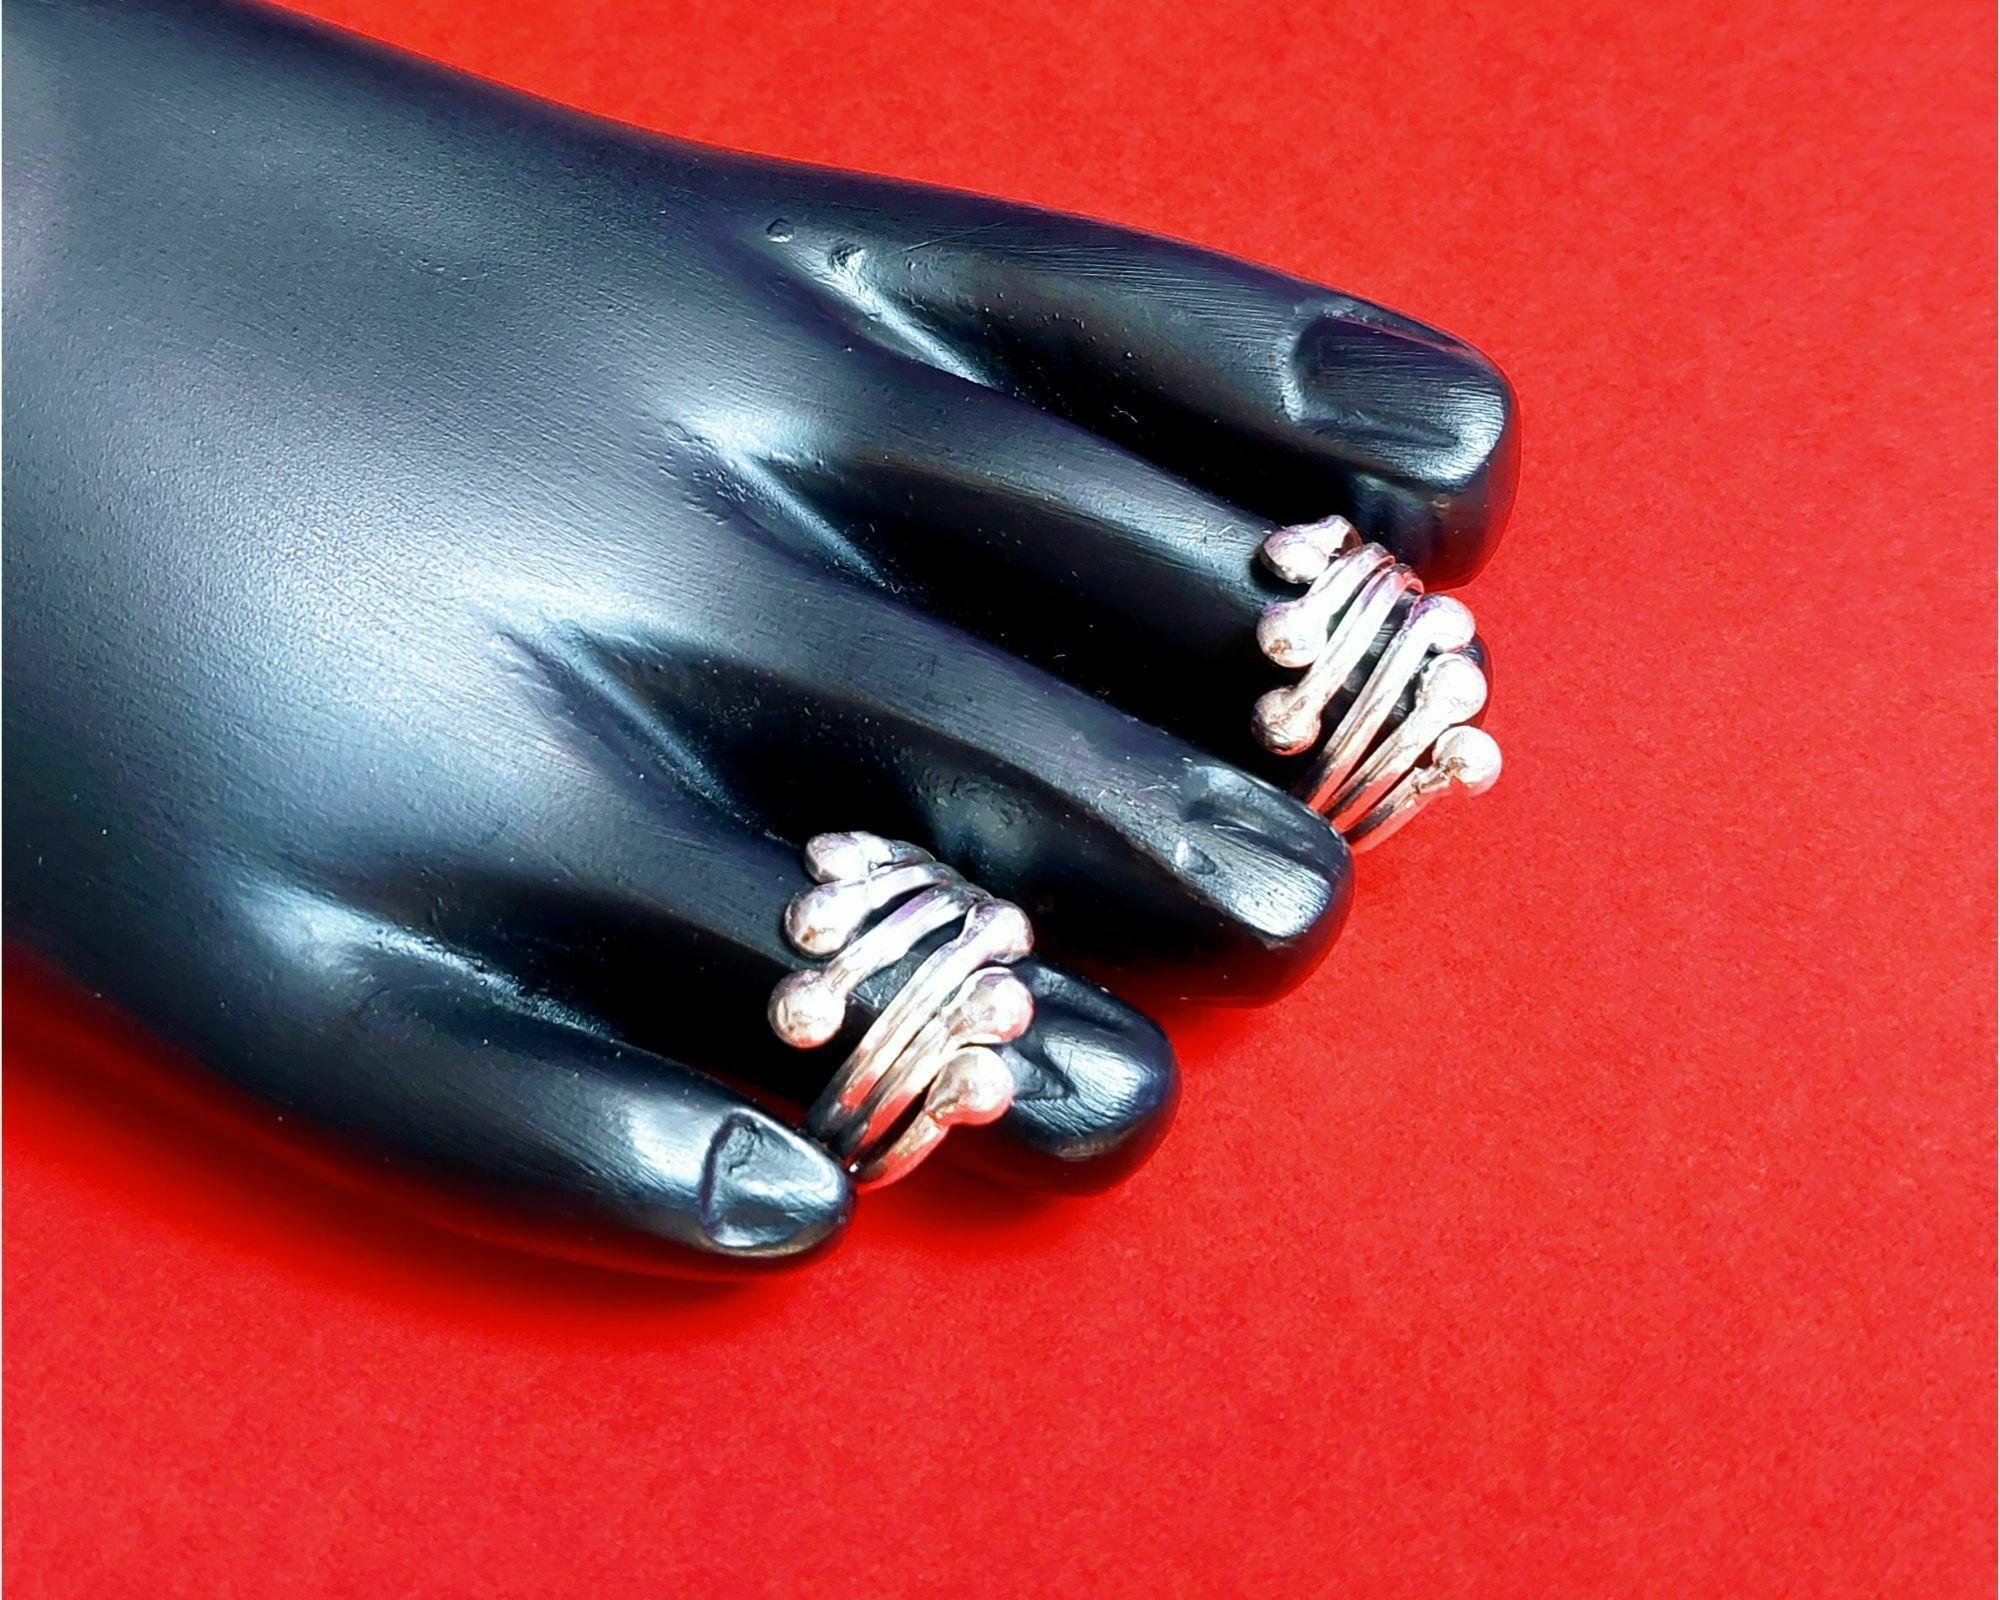
Kamada creations Designer Toe ring Set
Type: Traditional Jewellery
Brand: Kamada Creations
Price: Rs. 162
 Increase your style quotient with these Elegant Toerings from Kamada Creations. Designed to perfection these DBSain pattern toe rings will instantly attract your beauty. Oxidized Silver DBSated Toe rings pair gives an elegant looks you require for all your Occasions. Adjustable in Size with smooth curves to keep your skin safe. Skin friendly - nickel free and lead free as per international standards. Anti-allergic and safe for skin Pretty enough to adorn the feet of a princess, these toe-rings make great festive wear too. Make an Admirable Gift for your friend sister, mother or wife, anniversary, birthday gift, Suitable for party, Office or Daily Wear.
Features: skin friendly,lightweight,silver plated
Included: 2-PAIR-OF-TOE-RING-SET